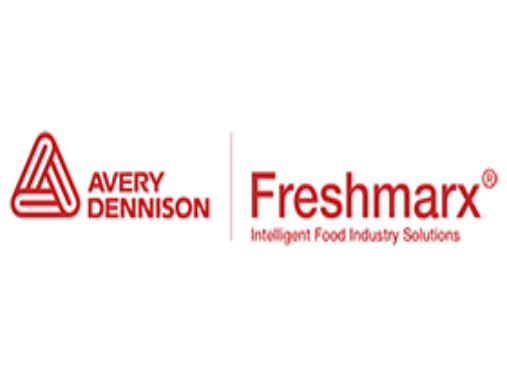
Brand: avery dennison-2
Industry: Others